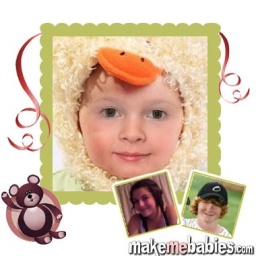
Me + Tyler Booker = cute kid in a duck costume : )